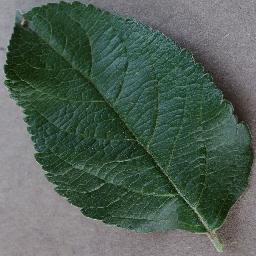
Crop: apple
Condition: healthy